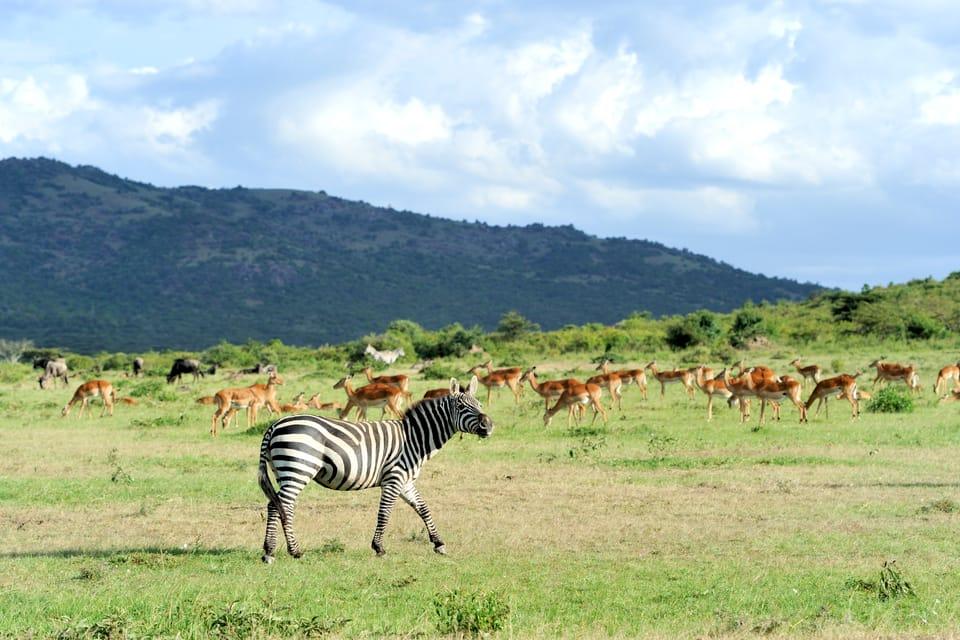
Pakiti ya mbegu ikiwa na umbo la mstatiri ,rangi za kijani na njano likiwa na mchoro uoneshawo zao linalopandwa,huku kuna nembo ikionesha uzito wa gramu kumi.